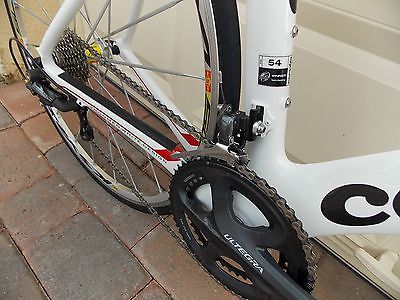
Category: bicycle